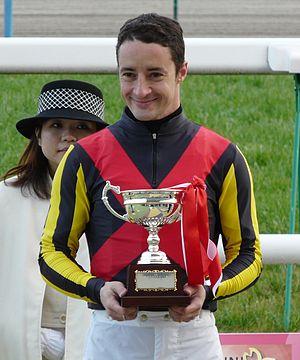
Christophe-Patrice Lemaire, né le 20 mai 1979 à Gouvieux, est un jockey français basé au Japon, participant aux courses de plat.